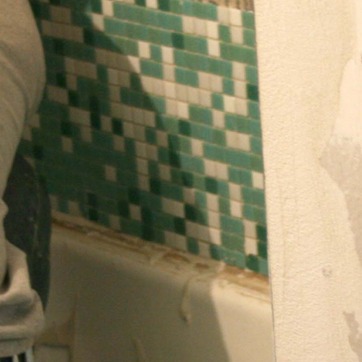
Material: tile